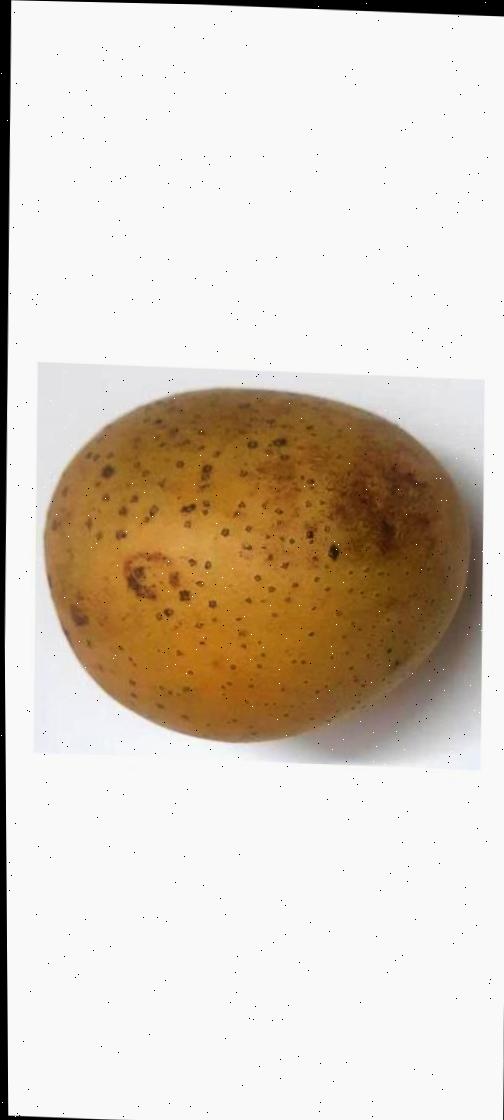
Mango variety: Gourmoti